Kleanthis Maropoulos

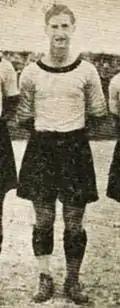
Maropoulos in 1939

Born in 1919 to Greek parents in Tuzla, near Constantinople, Maropoulos came to Greece with his family at the age of 3, during the population exchanges, after the Greco-Turkish War in 1922. Having settled in Kalamata, at the age of 12 he joined the local football club Prasina Poulia. When his parents moved to Kalogreza in Athens, he played for Ethnikos Kalogreza. In 1934, he and Tryfon Tzanetis, were spotted by people of AEK Athens, who placed them in their youth team. In 1936, he was promoted to the men's team.